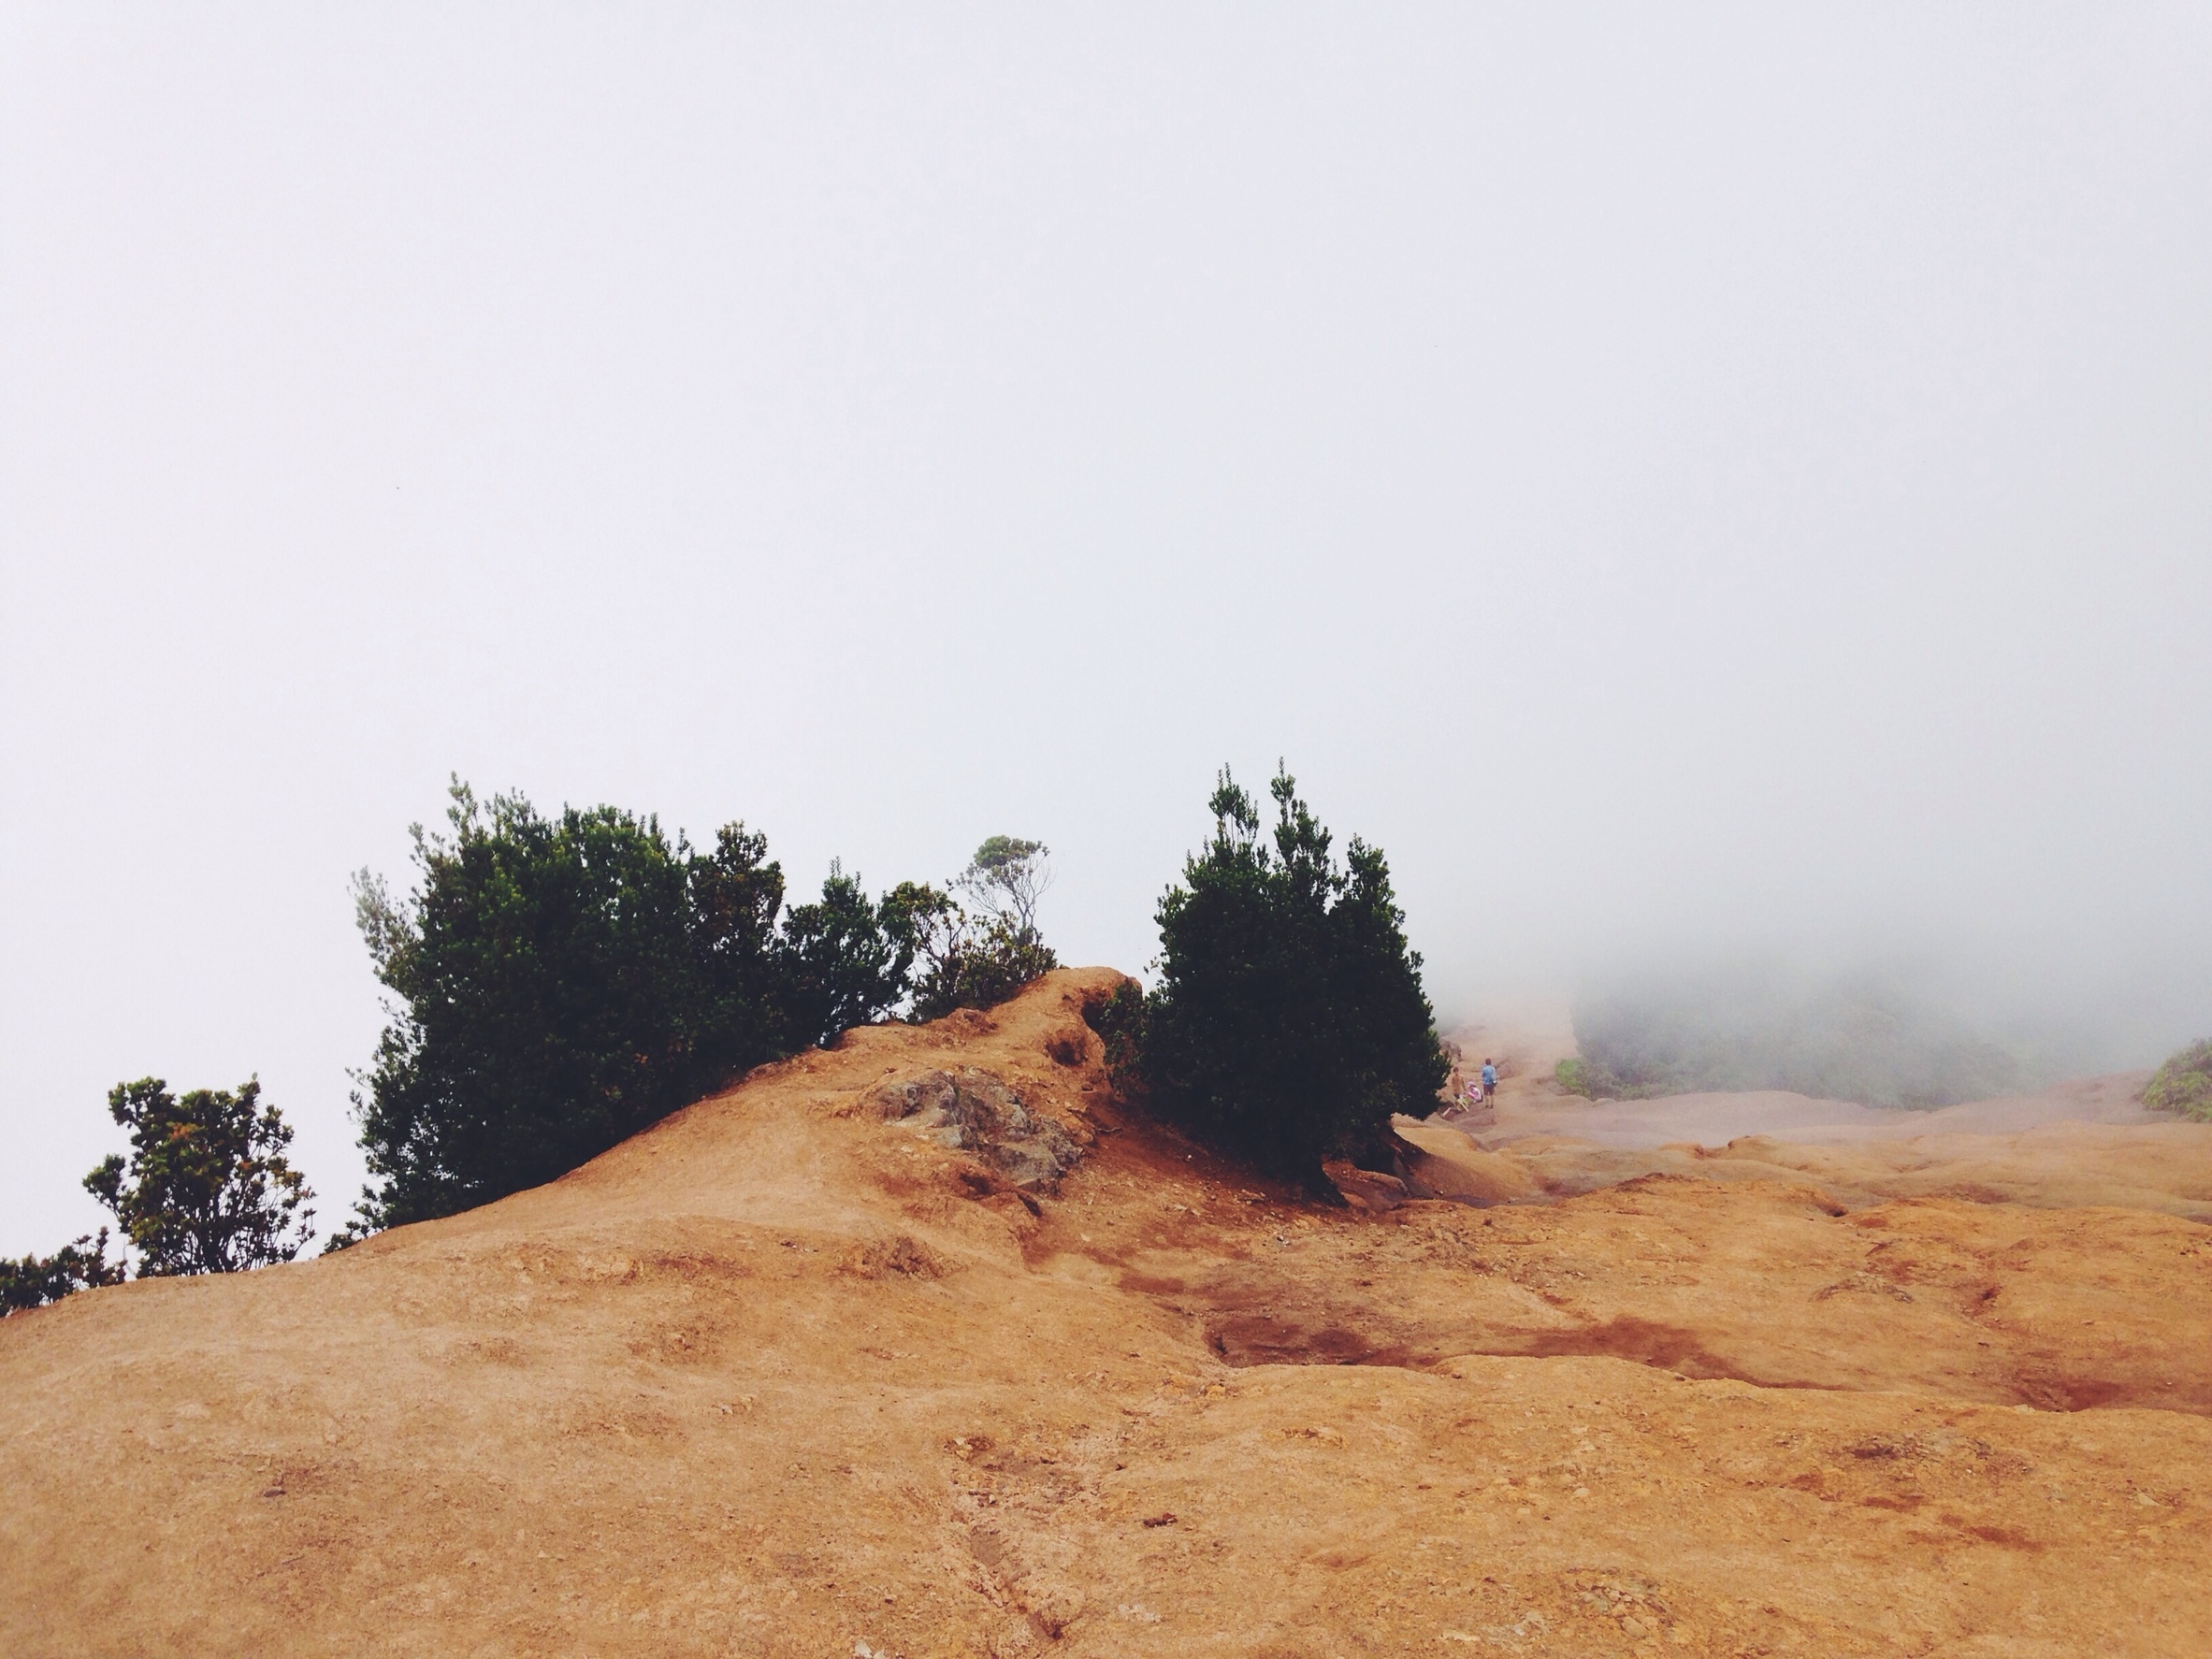
landscape, sand, rock, mountain, fog, mist, hill, stone, soil, terrain, ridge, geology, vegetation, shrubs, plateau, habitat, landform, natural environment, geographical feature, atmospheric phenomenon, mountainous landforms